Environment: real
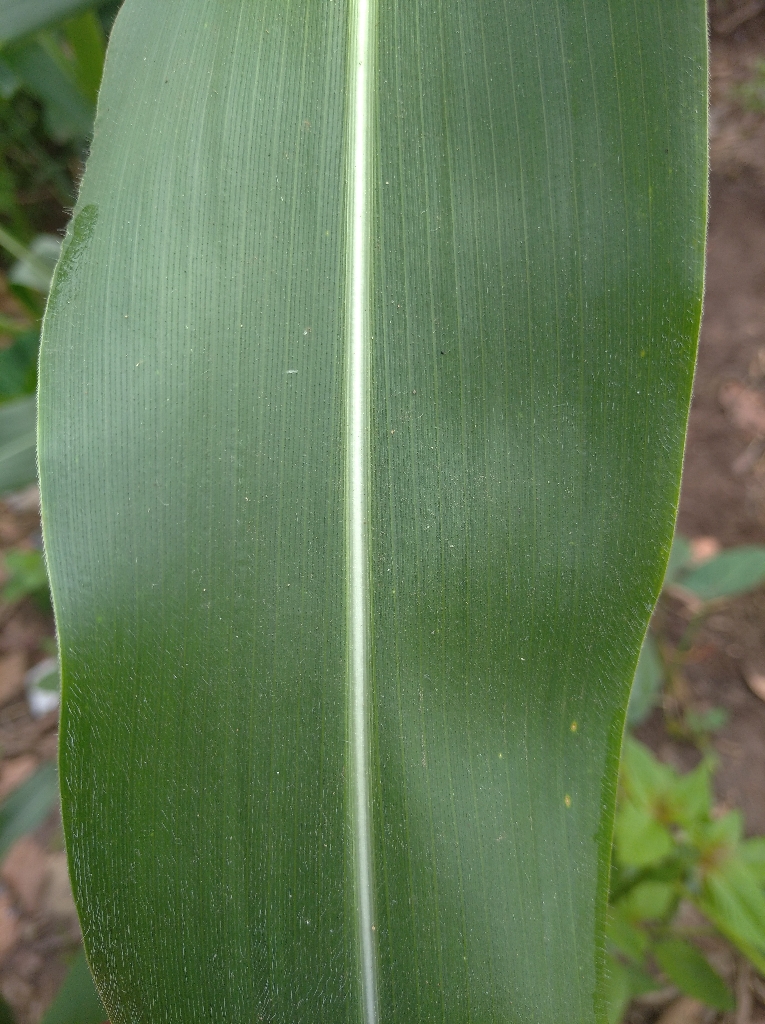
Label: healthy